Operation Eichmann (film)

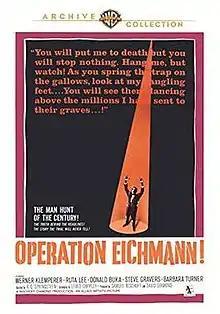
Theatrical release poster used on the cover of a Warner Archive Collection Blu-ray

Operation Eichmann is a 1961 American crime film directed by R. G. Springsteen, with Werner Klemperer in the title role. It is a highly fictionalized account of the life of the war criminal Adolf Eichmann, from his career as a member of the SS and an architect of the Holocaust to his kidnap in Argentina by the Mossad.